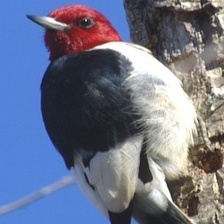
Species: RED HEADED WOODPECKER
Scientific name: MELANERPES ERYTHROCEPHALUS